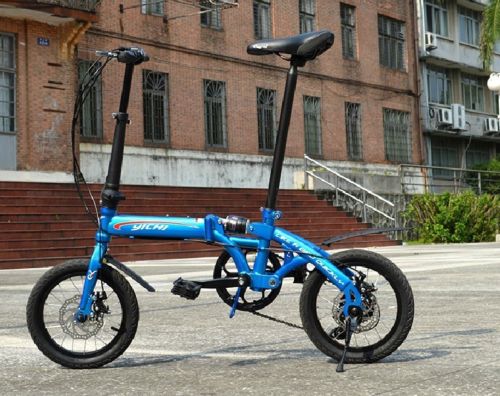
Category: bicycle